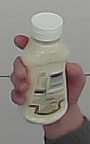
Product: heinz_mayo